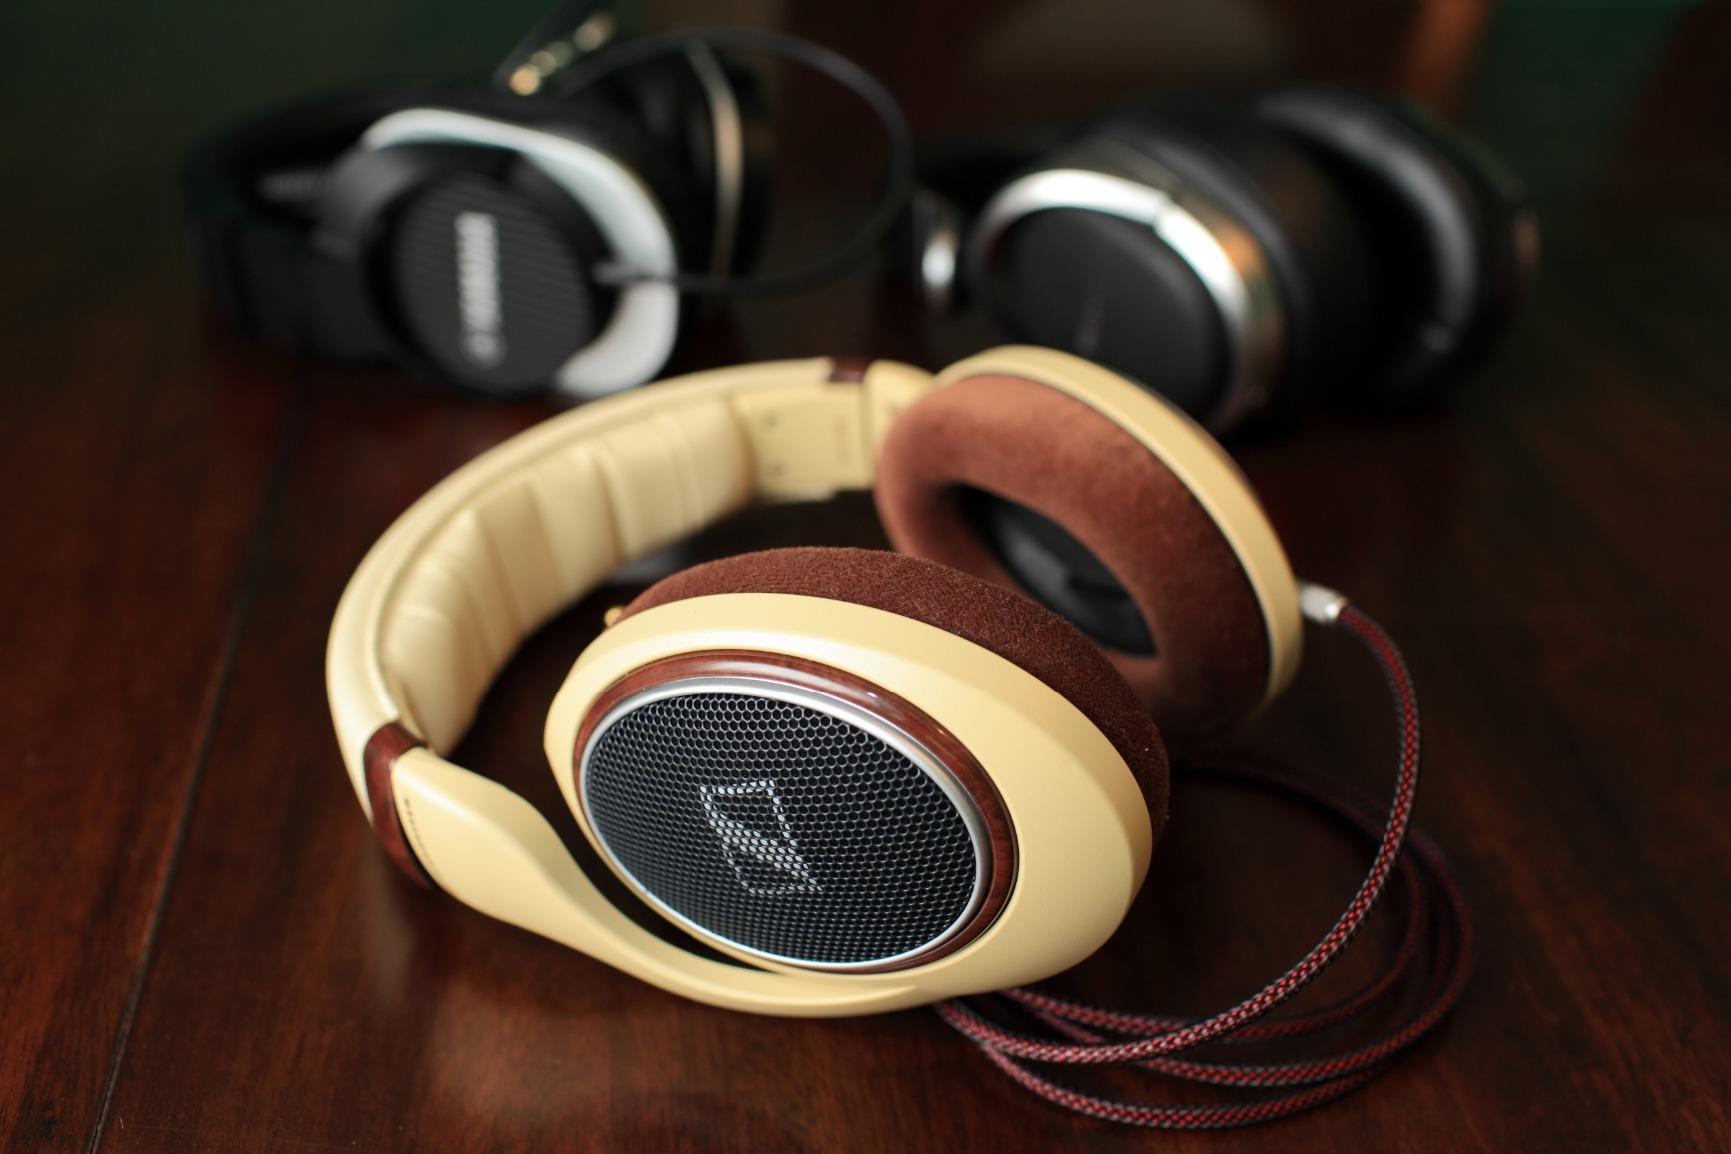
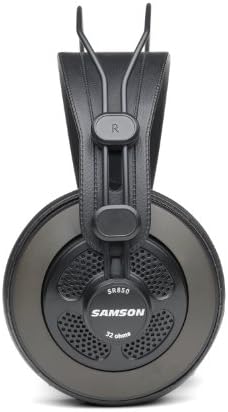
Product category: headphones
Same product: no